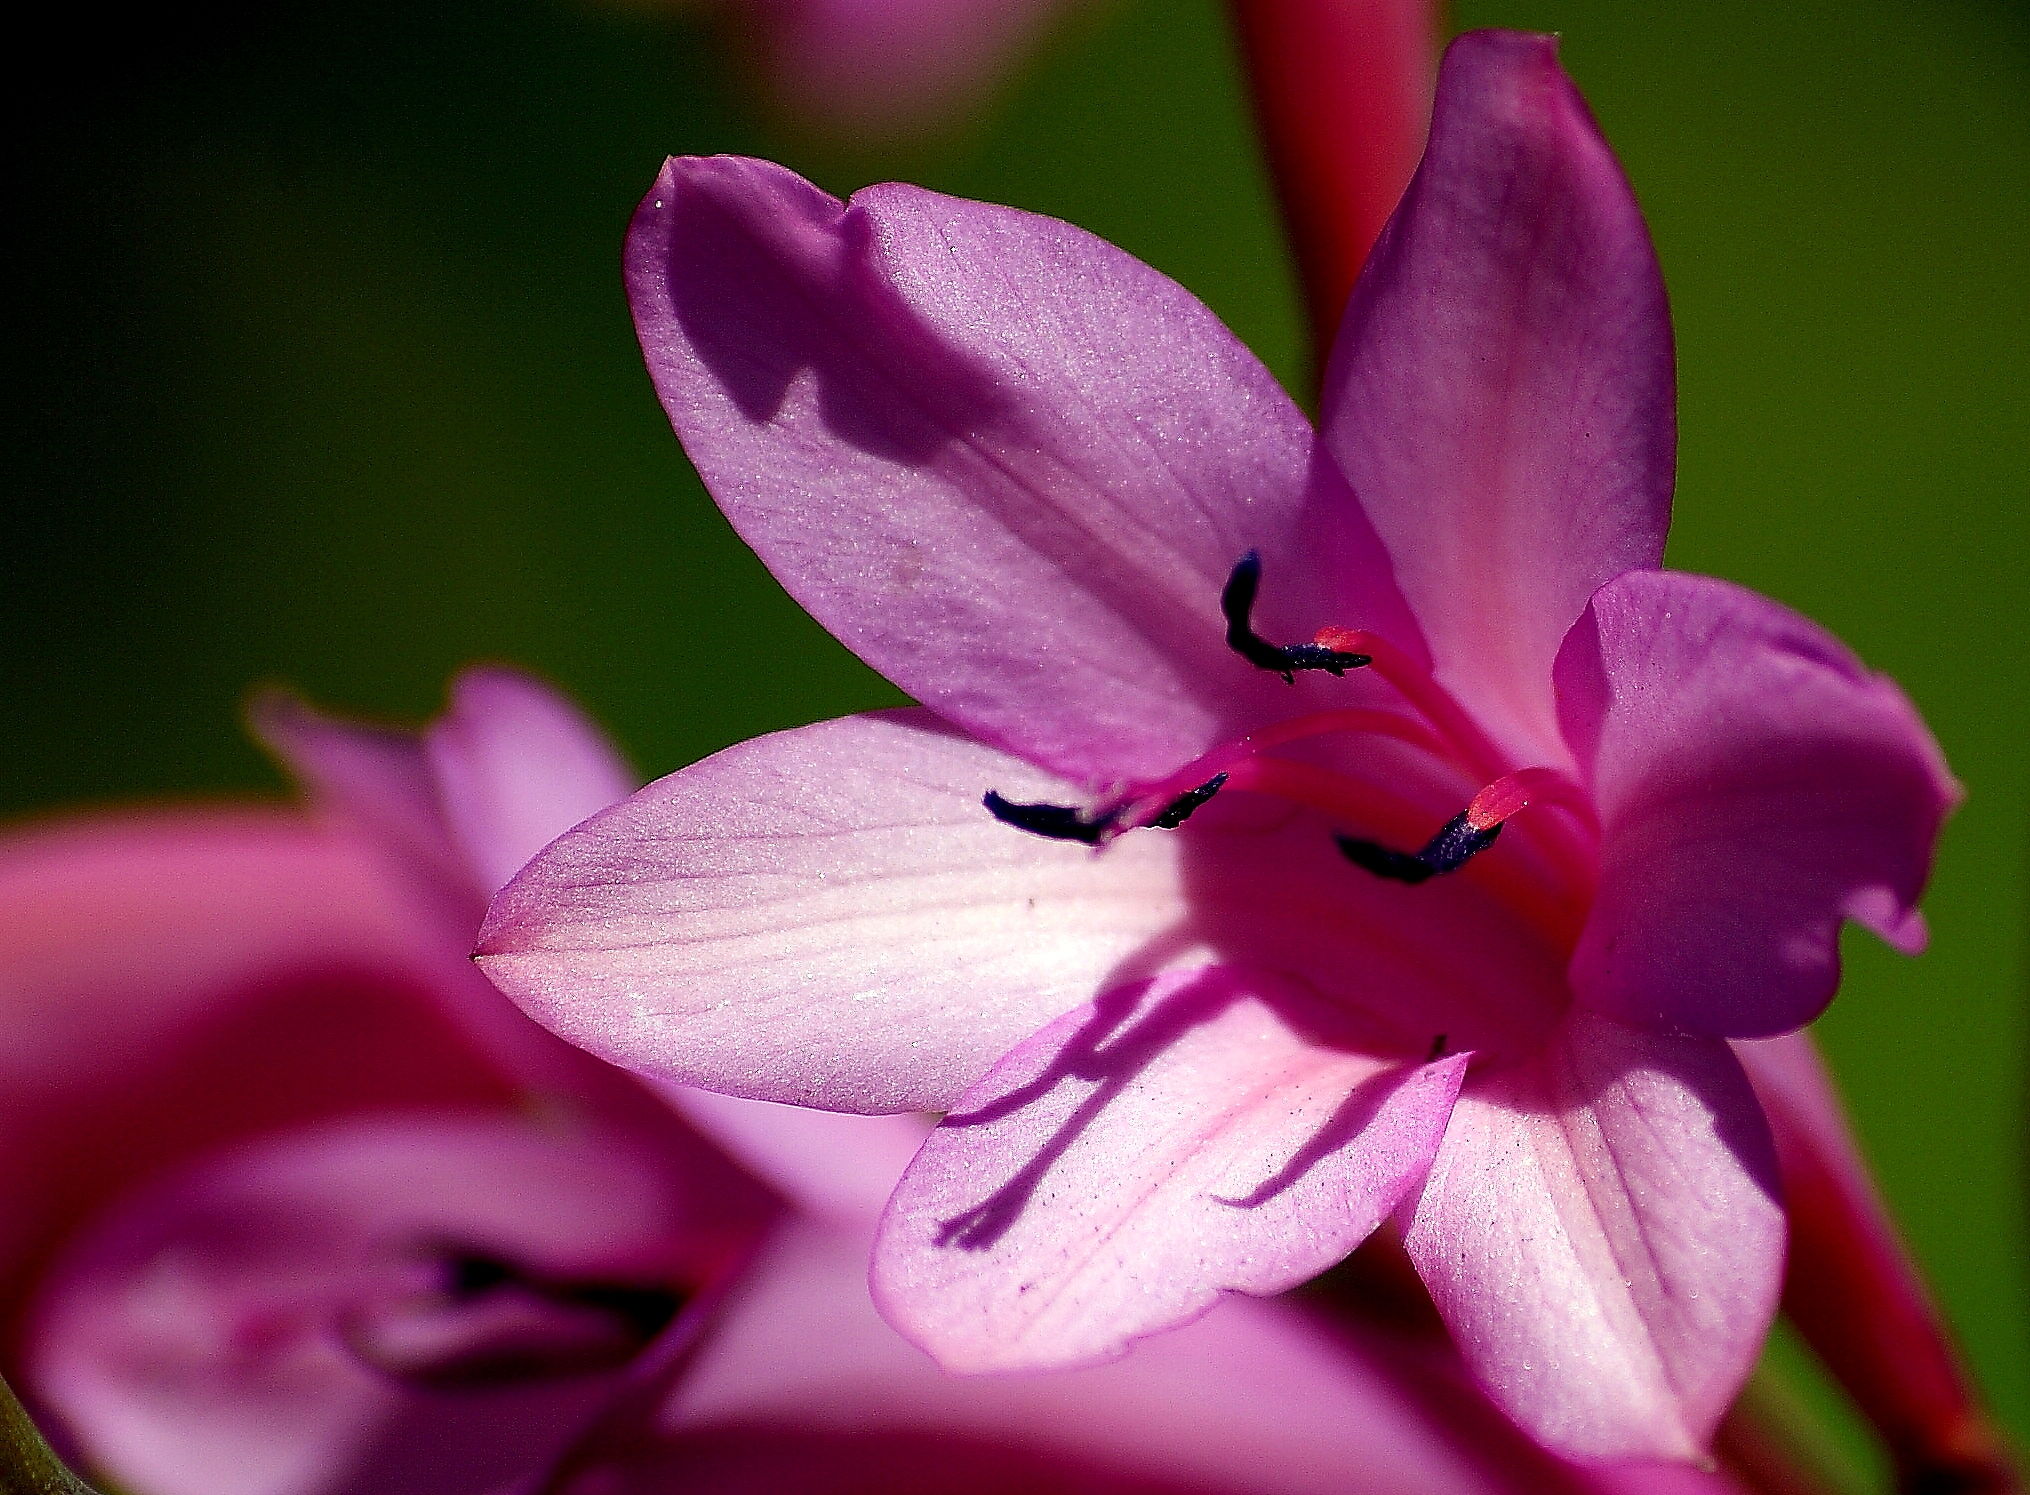
nature, blossom, plant, photography, flower, petal, macro, botany, pink, flora, flowers, close up, naturaleza, flores, ggl1, macro photography, flowering plant, land plant